Environmental DNA

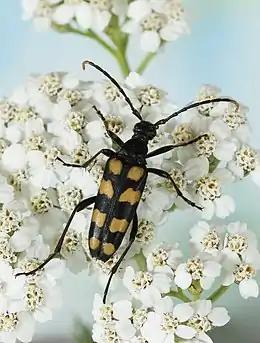
The longhorn beetle, "Leptura quadrifasciata", is an example of a flower‐visiting insect found in a study which showed that environmental DNA (eDNA) from arthropods is deposited on wild flowers after interactions

Environmental DNA or eDNA is DNA that is collected from a variety of environmental samples such as soil, sediment, seawater, snow or air, rather than directly sampled from an individual organism. As various organisms interact with the environment, DNA is expelled and accumulates in their surroundings from various sources. Such eDNA can be sequenced by environmental omics to reveal facts about the species that are present in an ecosystem — even microscopic ones not otherwise apparent or detectable.